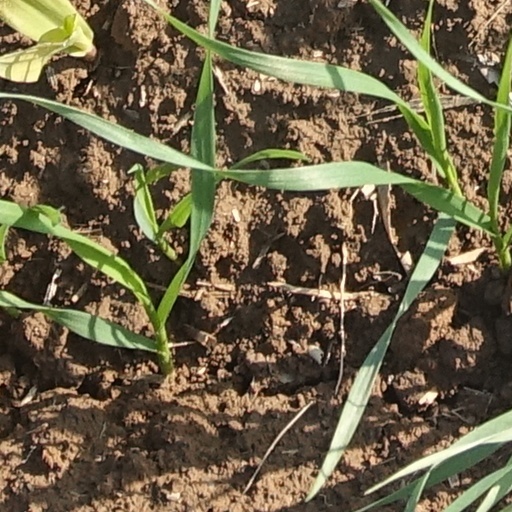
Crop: wheat